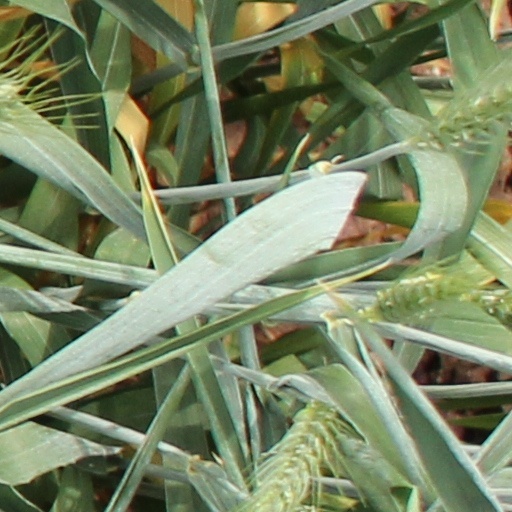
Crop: wheat